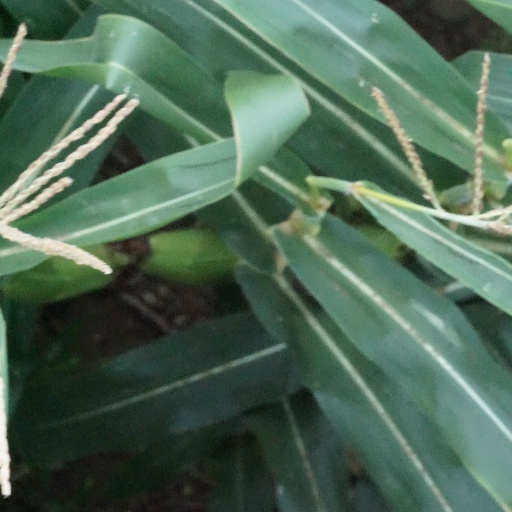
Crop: maize; corn